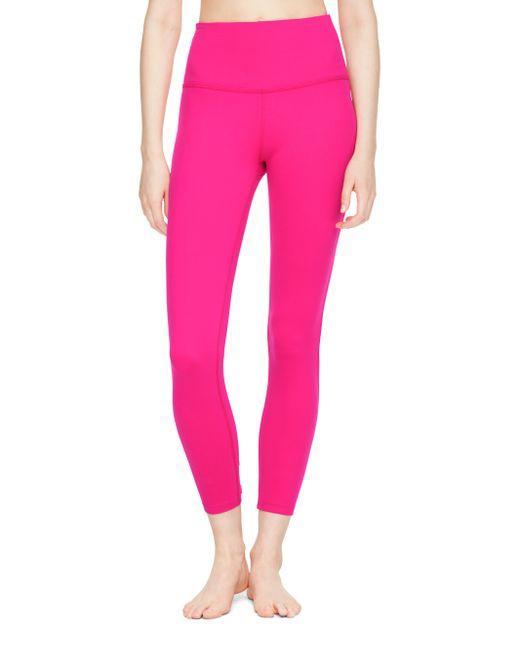
Damen Legging rosa Farbe hoch tailliert